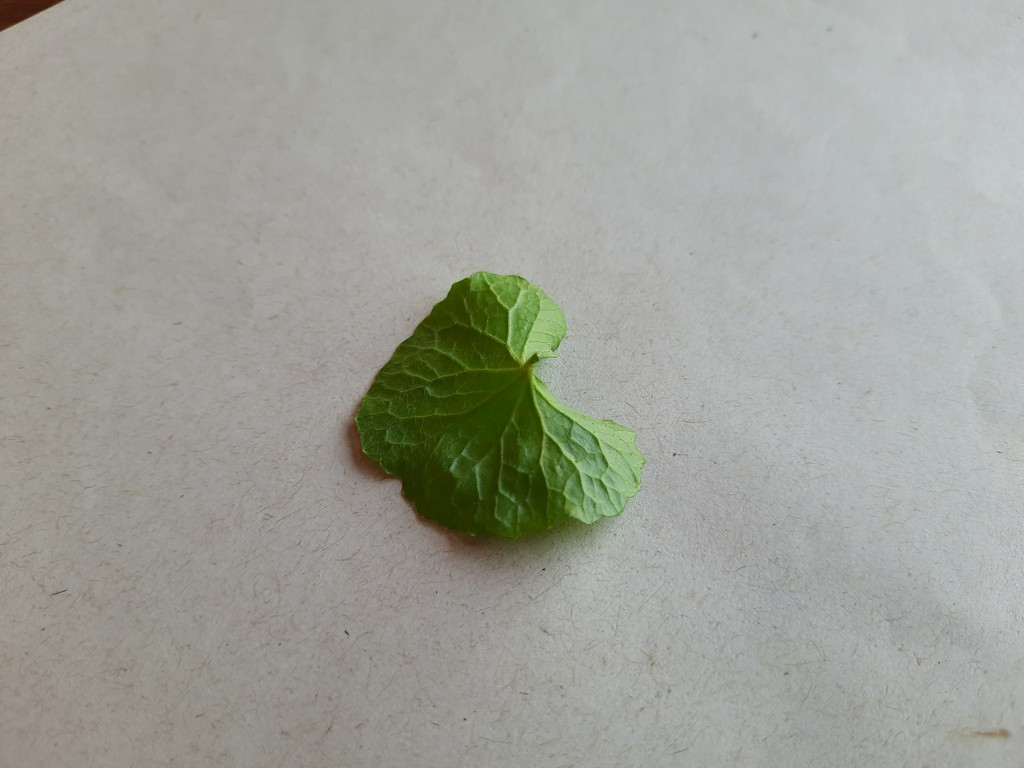
Label: Healthy